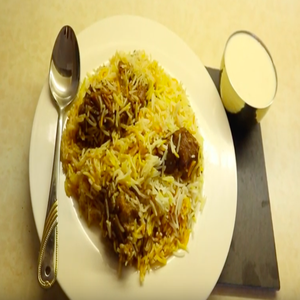
Dish: biryani